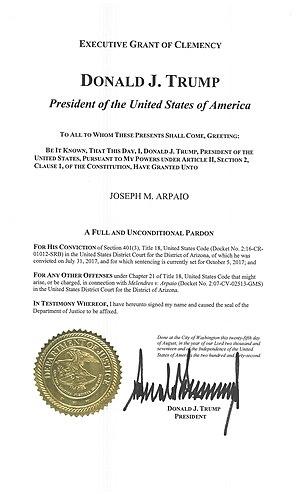
"Joseph Michael ""Joe"" Arpaio est un ancien shérif du comté de Maricopa, en Arizona.